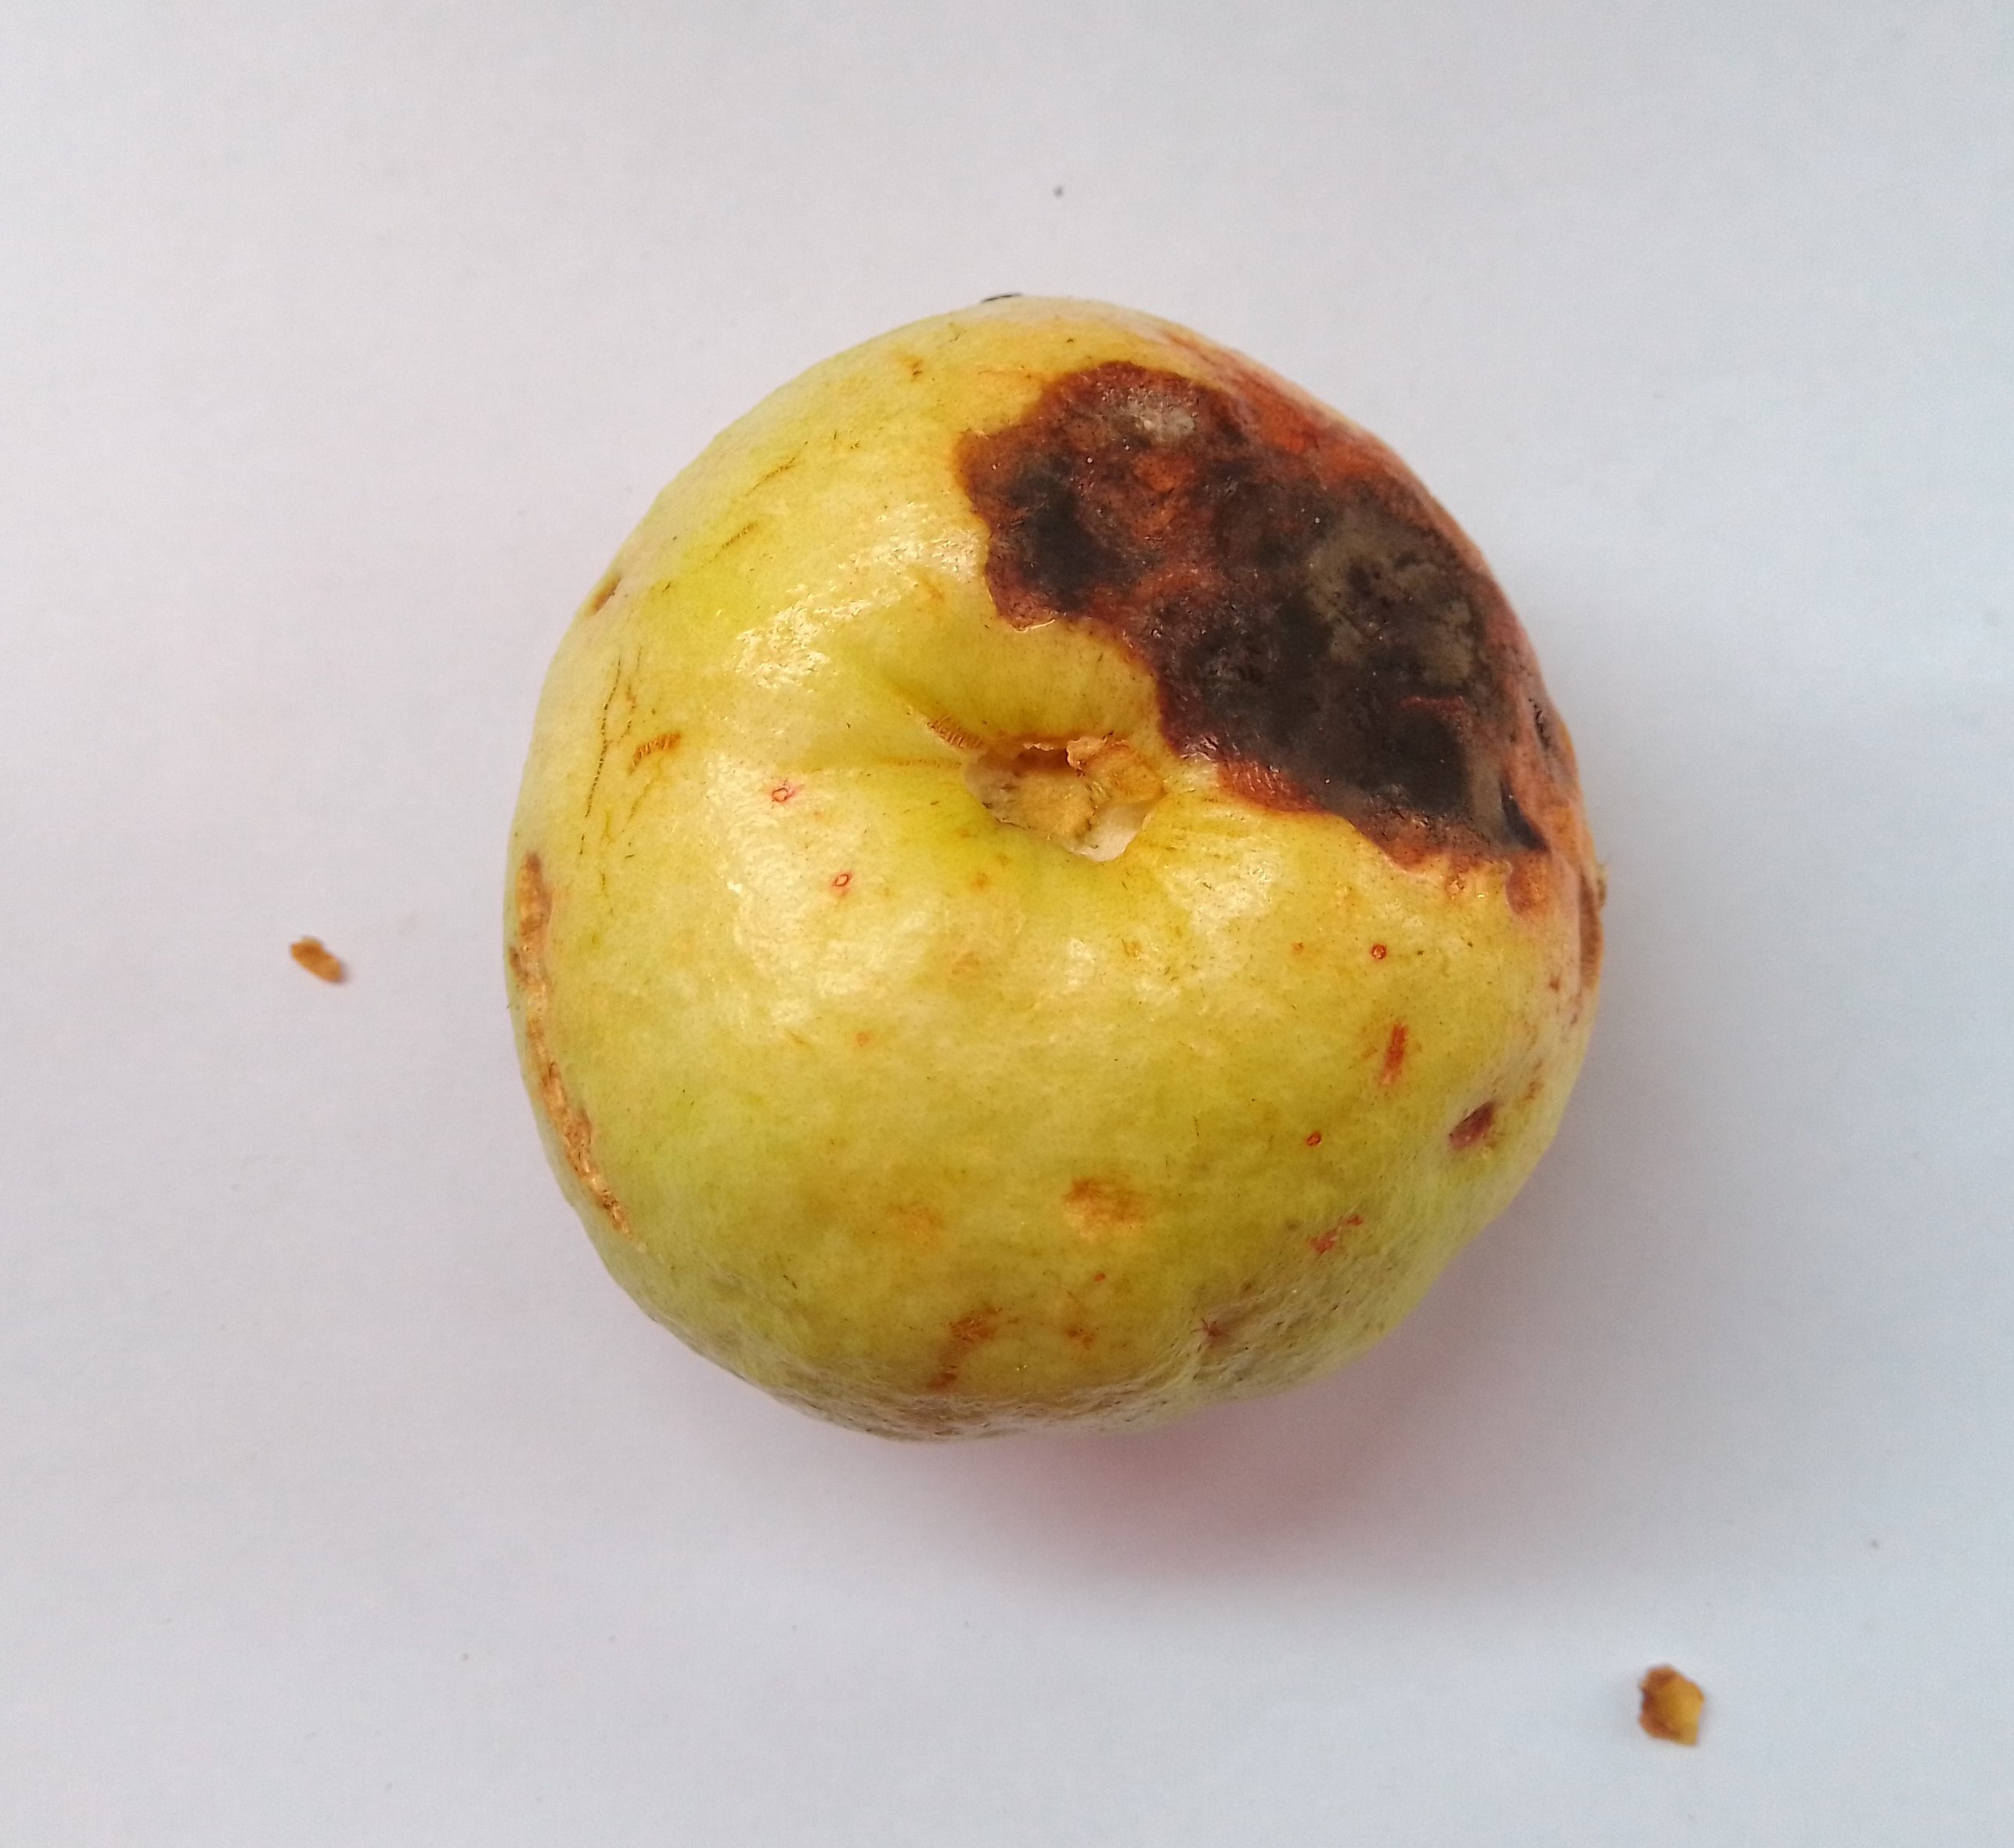
Fruit: guava
Condition: rotten